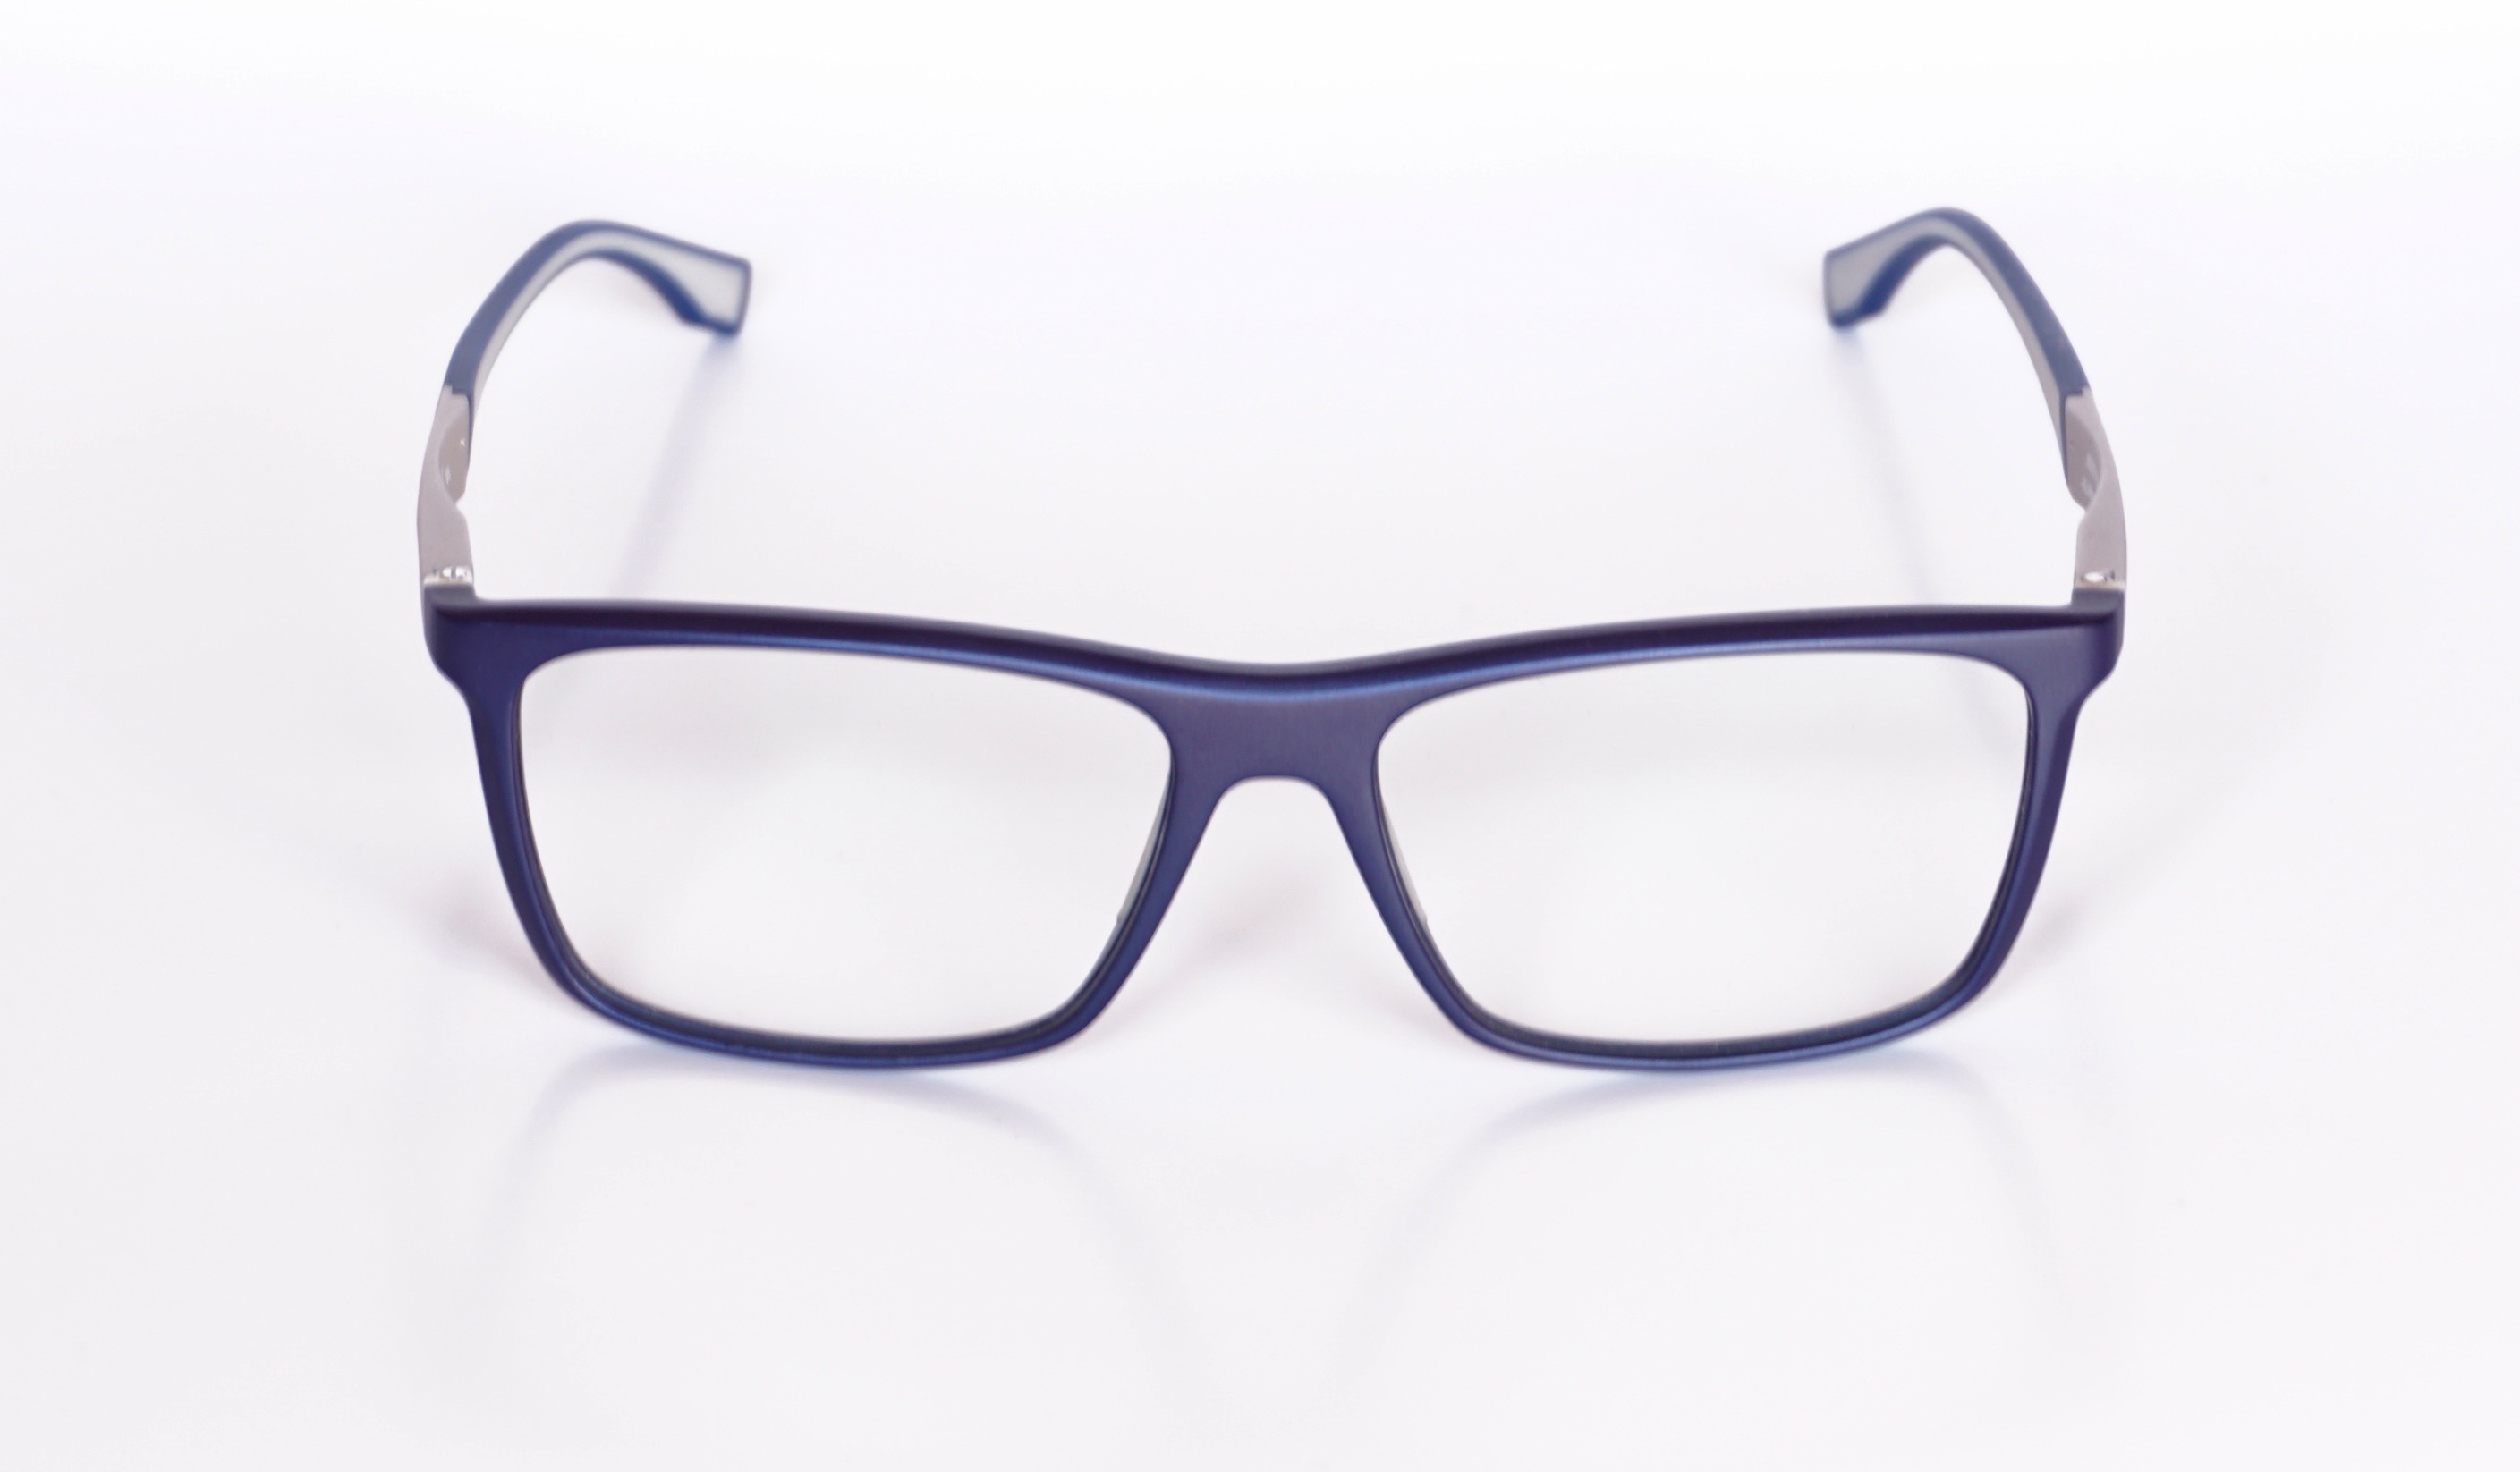
optics, font, sunglasses, glasses, goggles, eyewear, white background, vision care